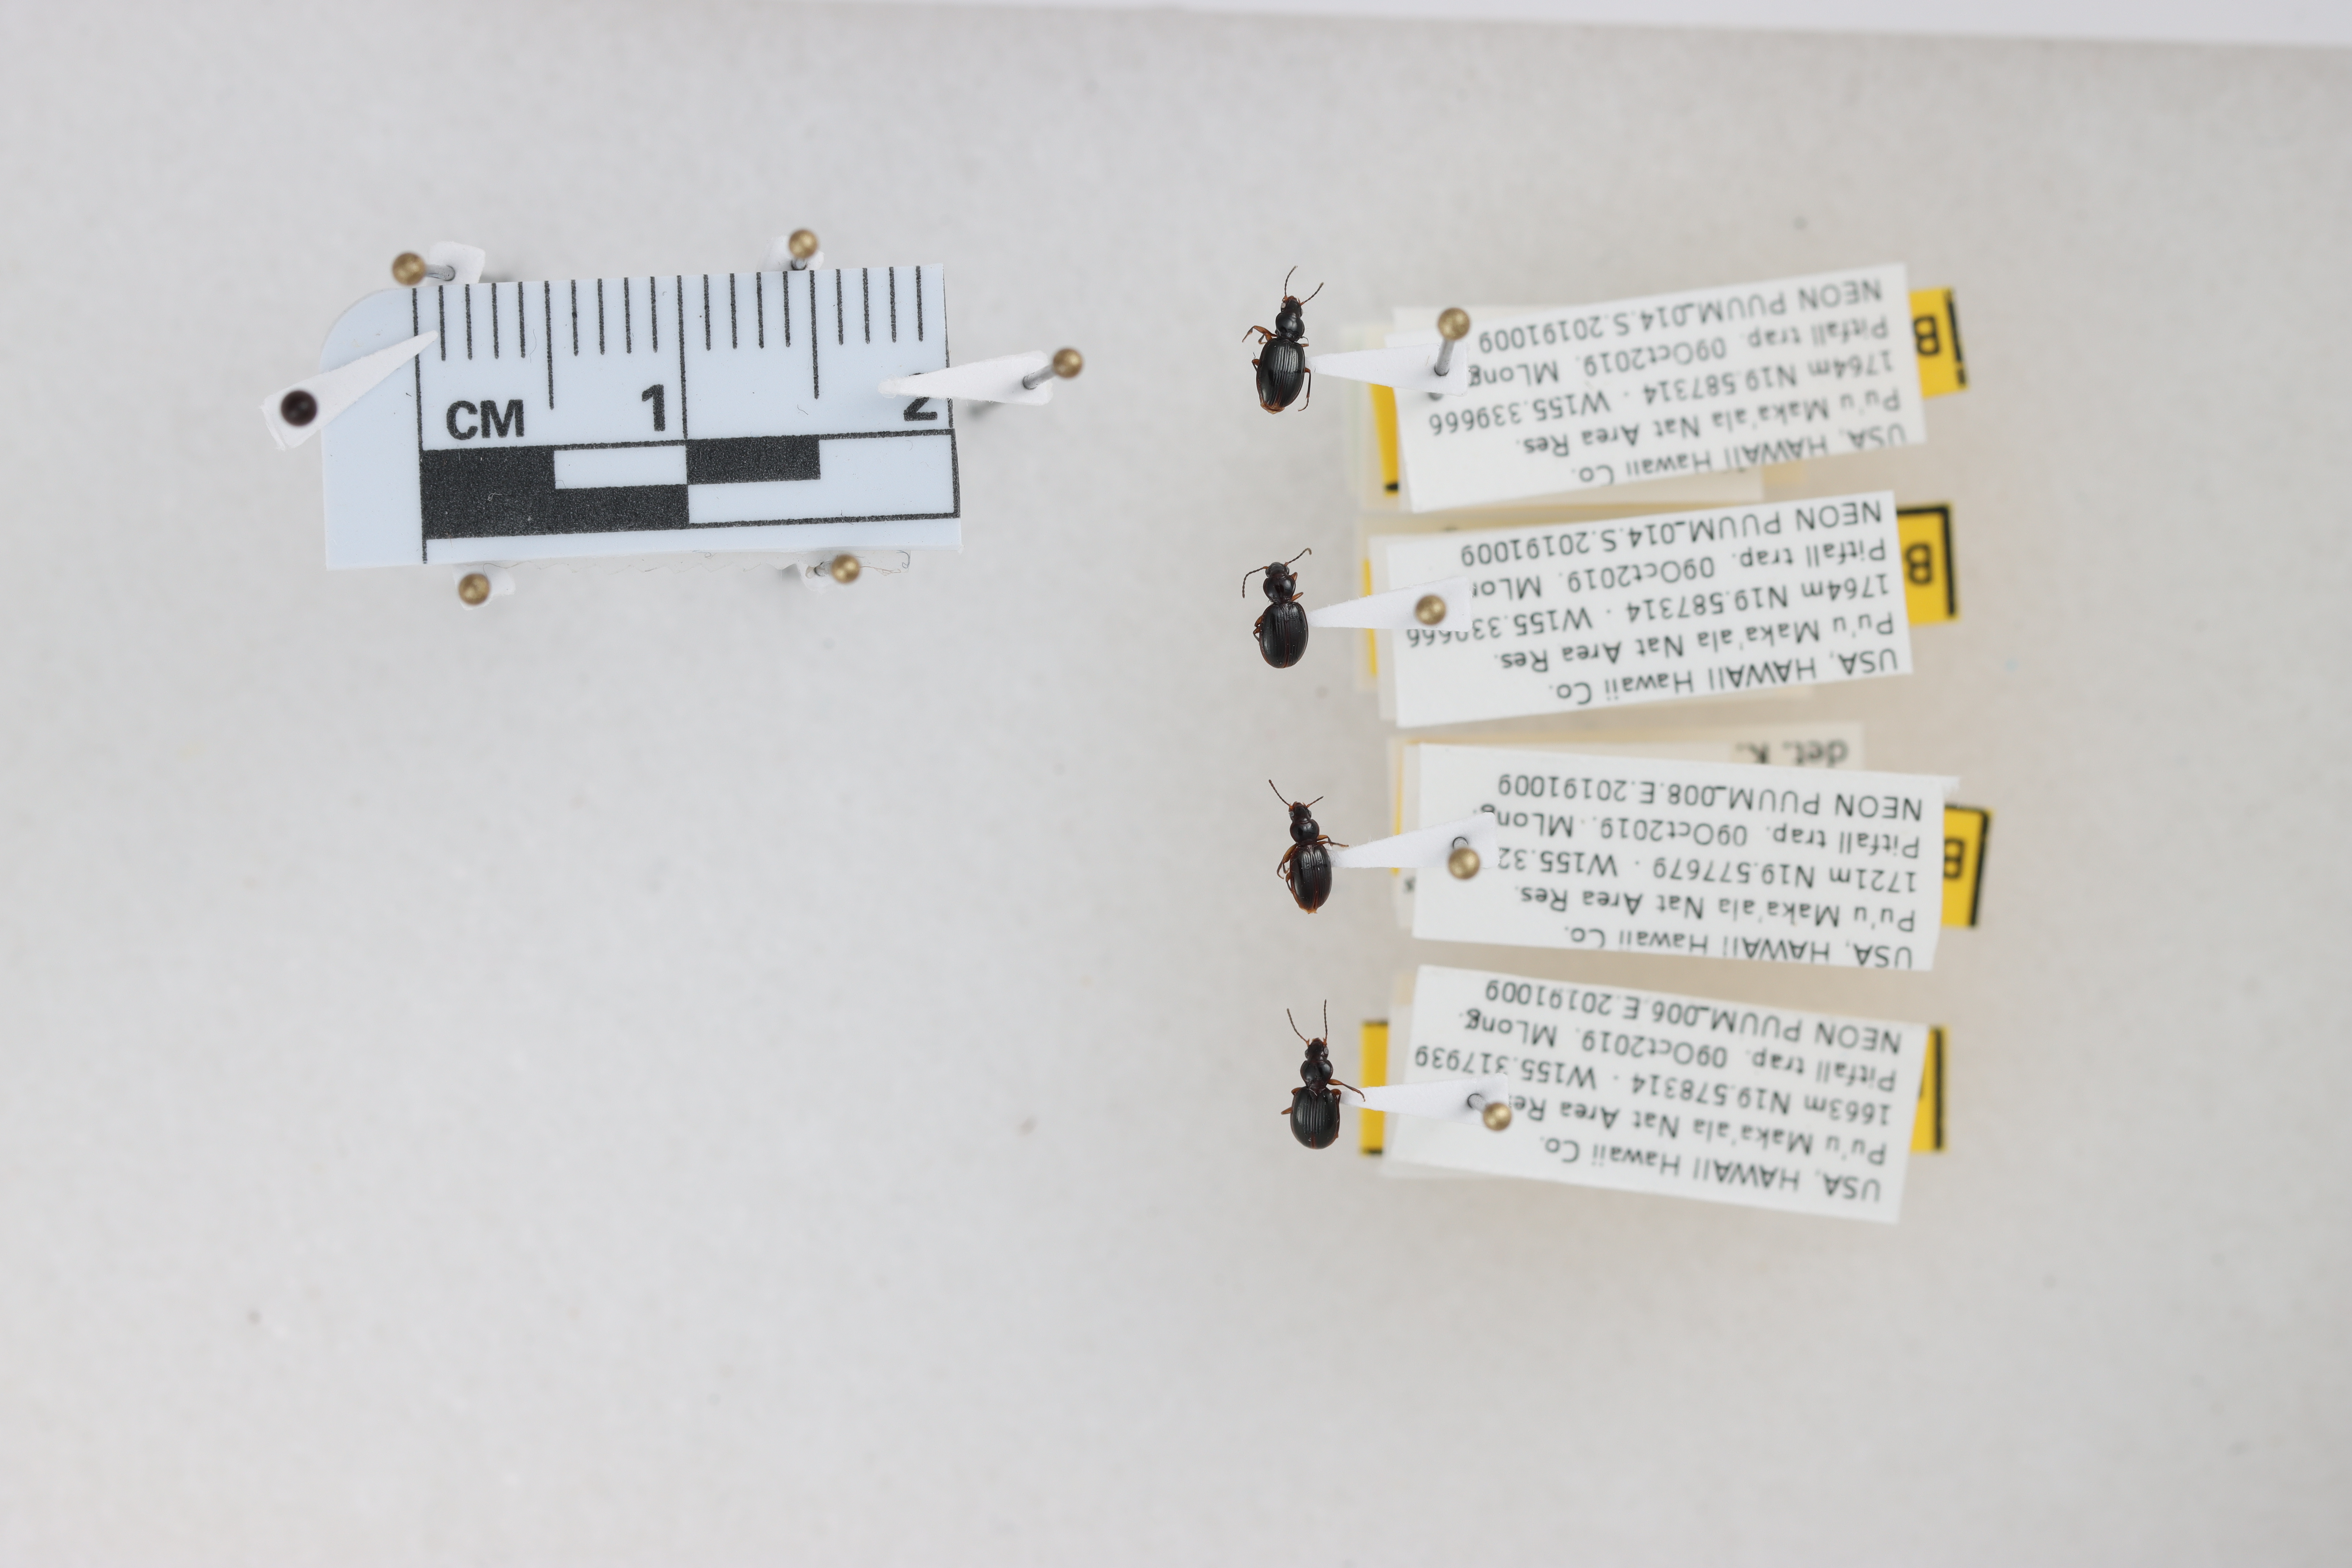
Beetle 1 — elytra length: 0.251 cm, elytra max width: 0.175 cm, basal pronotum width: 0.08 cm

Beetle 2 — elytra length: 0.234 cm, elytra max width: 0.183 cm, basal pronotum width: 0.076 cm

Beetle 3 — elytra length: 0.0 cm, elytra max width: 0.0 cm, basal pronotum width: 0.0 cm

Beetle 4 — elytra length: 0.218 cm, elytra max width: 0.176 cm, basal pronotum width: 0.082 cm